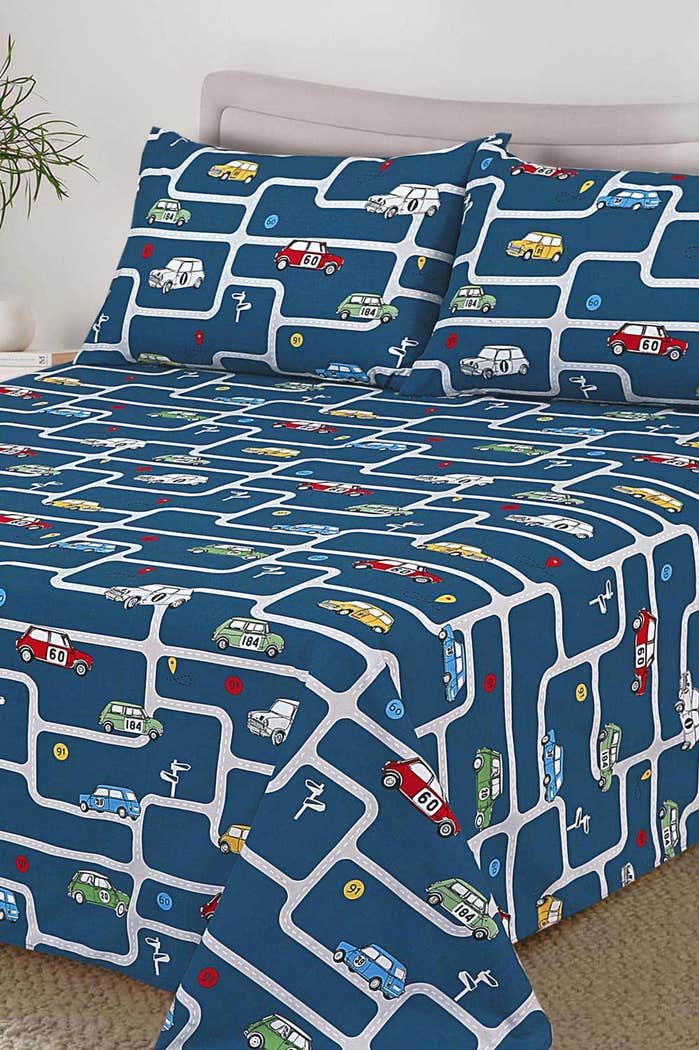
blue multi road trip bedding